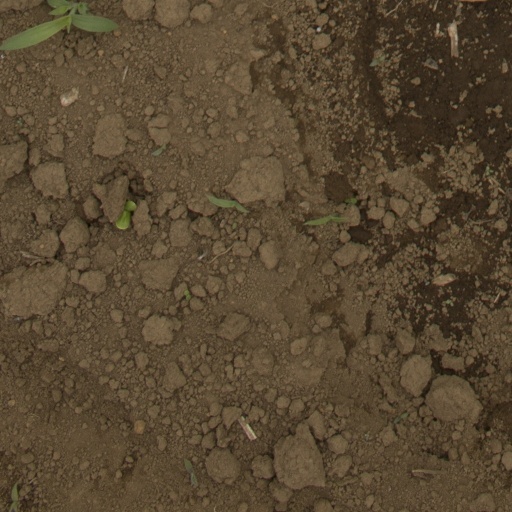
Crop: Jerusalem artichoke